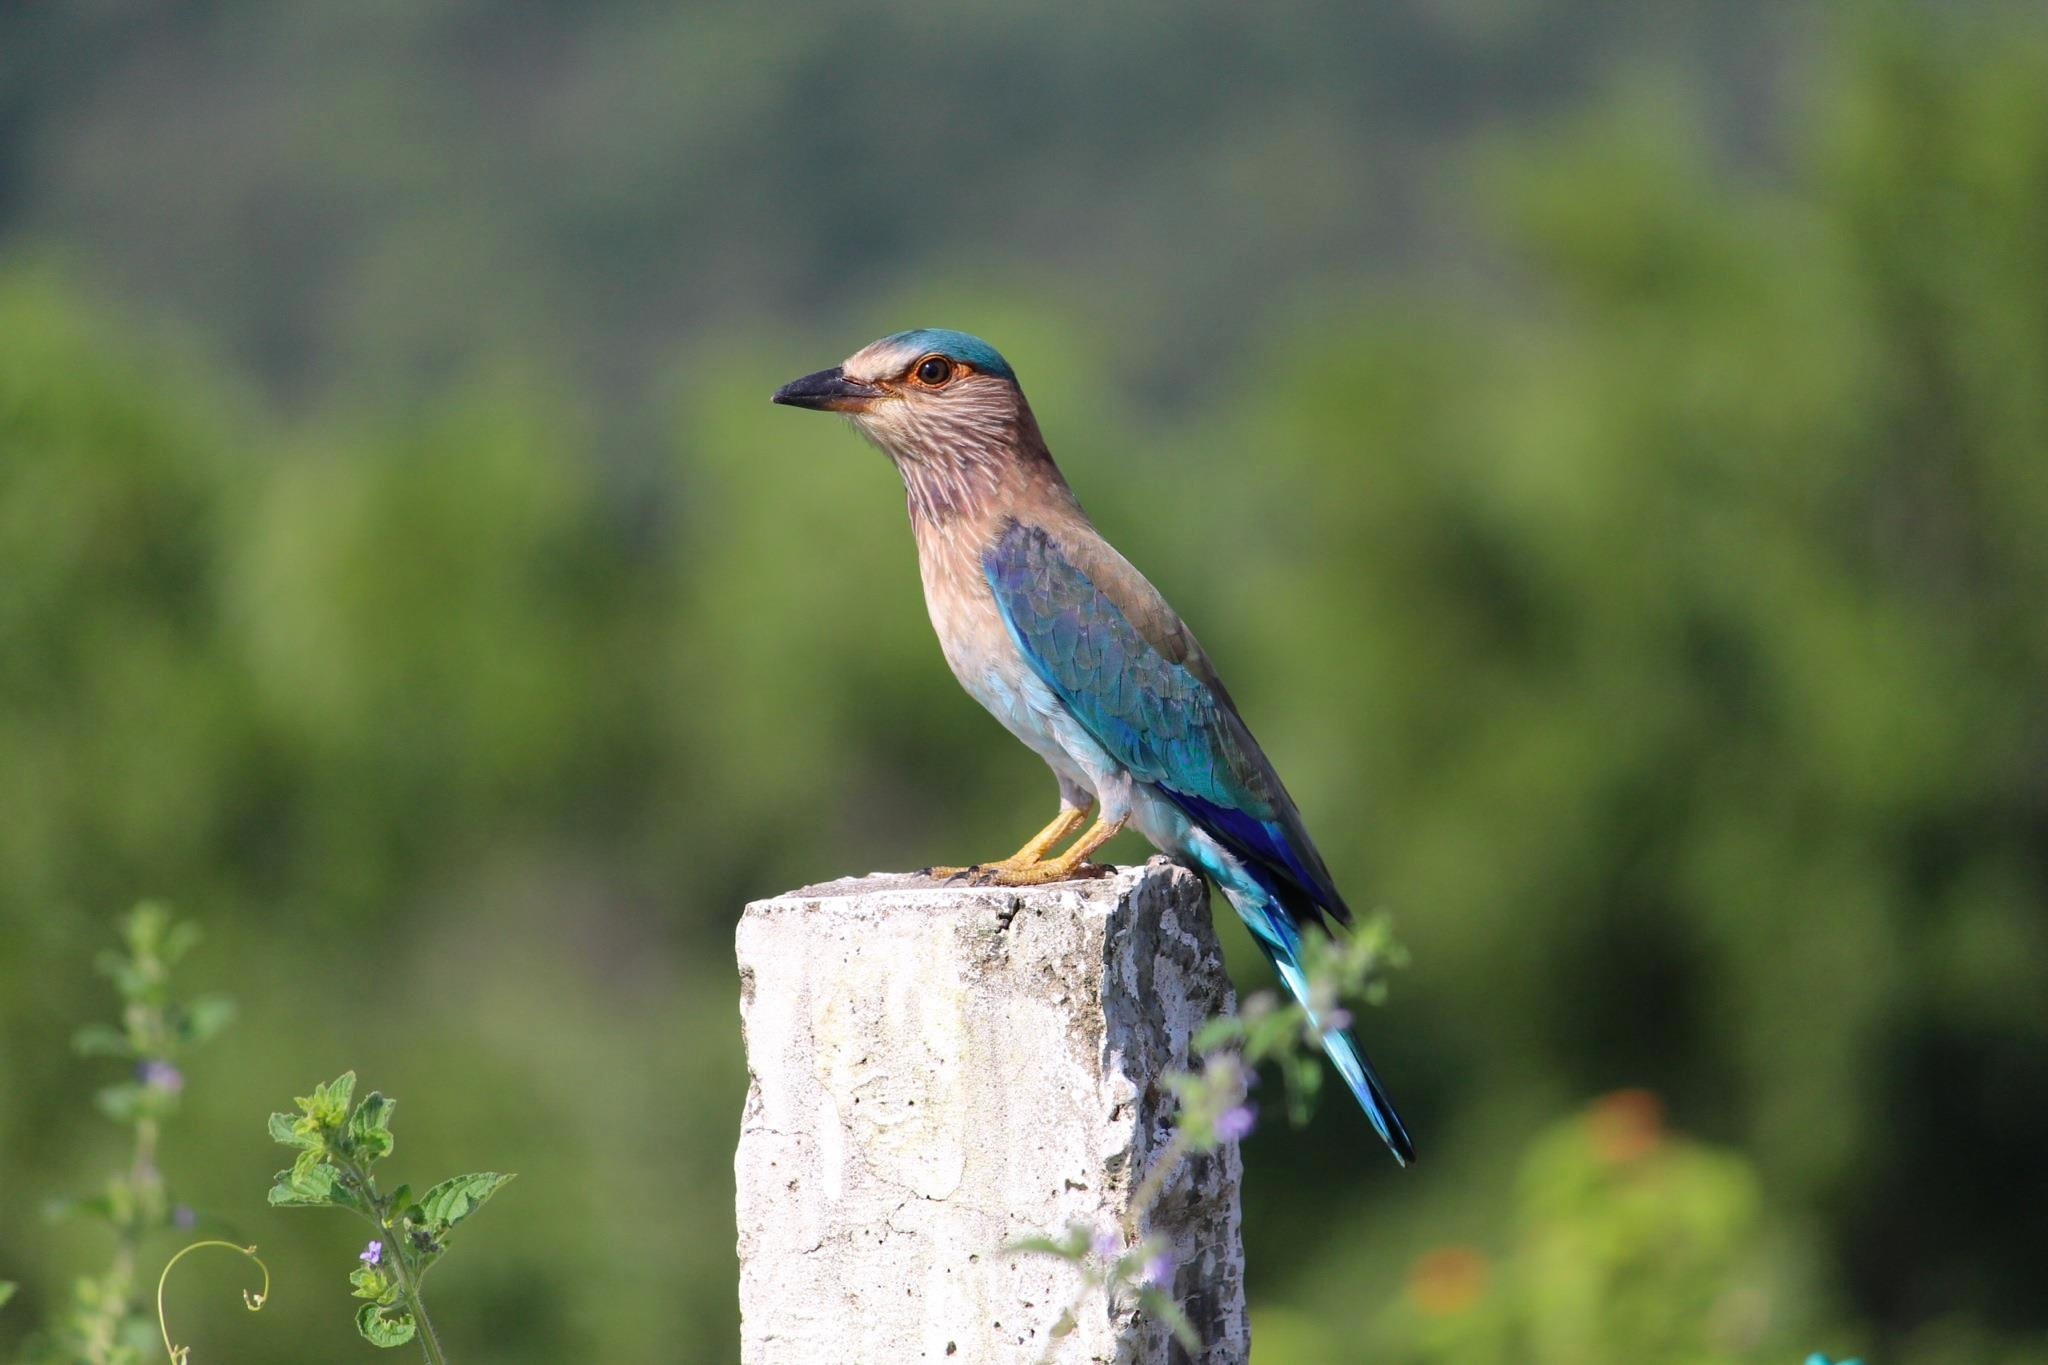
nature, bird, wood, wildlife, green, beak, macro, fauna, close up, outside, jay, vertebrate, bluebird, perched, perching bird, indian roller